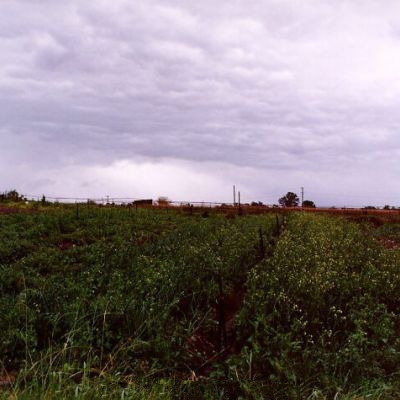
Cloud type: Stratocumulus (Sc)